Battle of Kashii

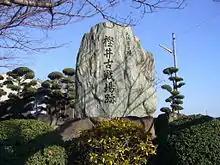
At The remains of Kashii battlefield in Sennan, Osaka prefecture, Japan.

The Battle of Kashii (樫井の戦い) was the very first battle of the Summer Campaign of the 1615 Siege of Osaka, near the beginning of the Edo period in Japan. It took place on the 26th day of the 4th month of the Keichō era.